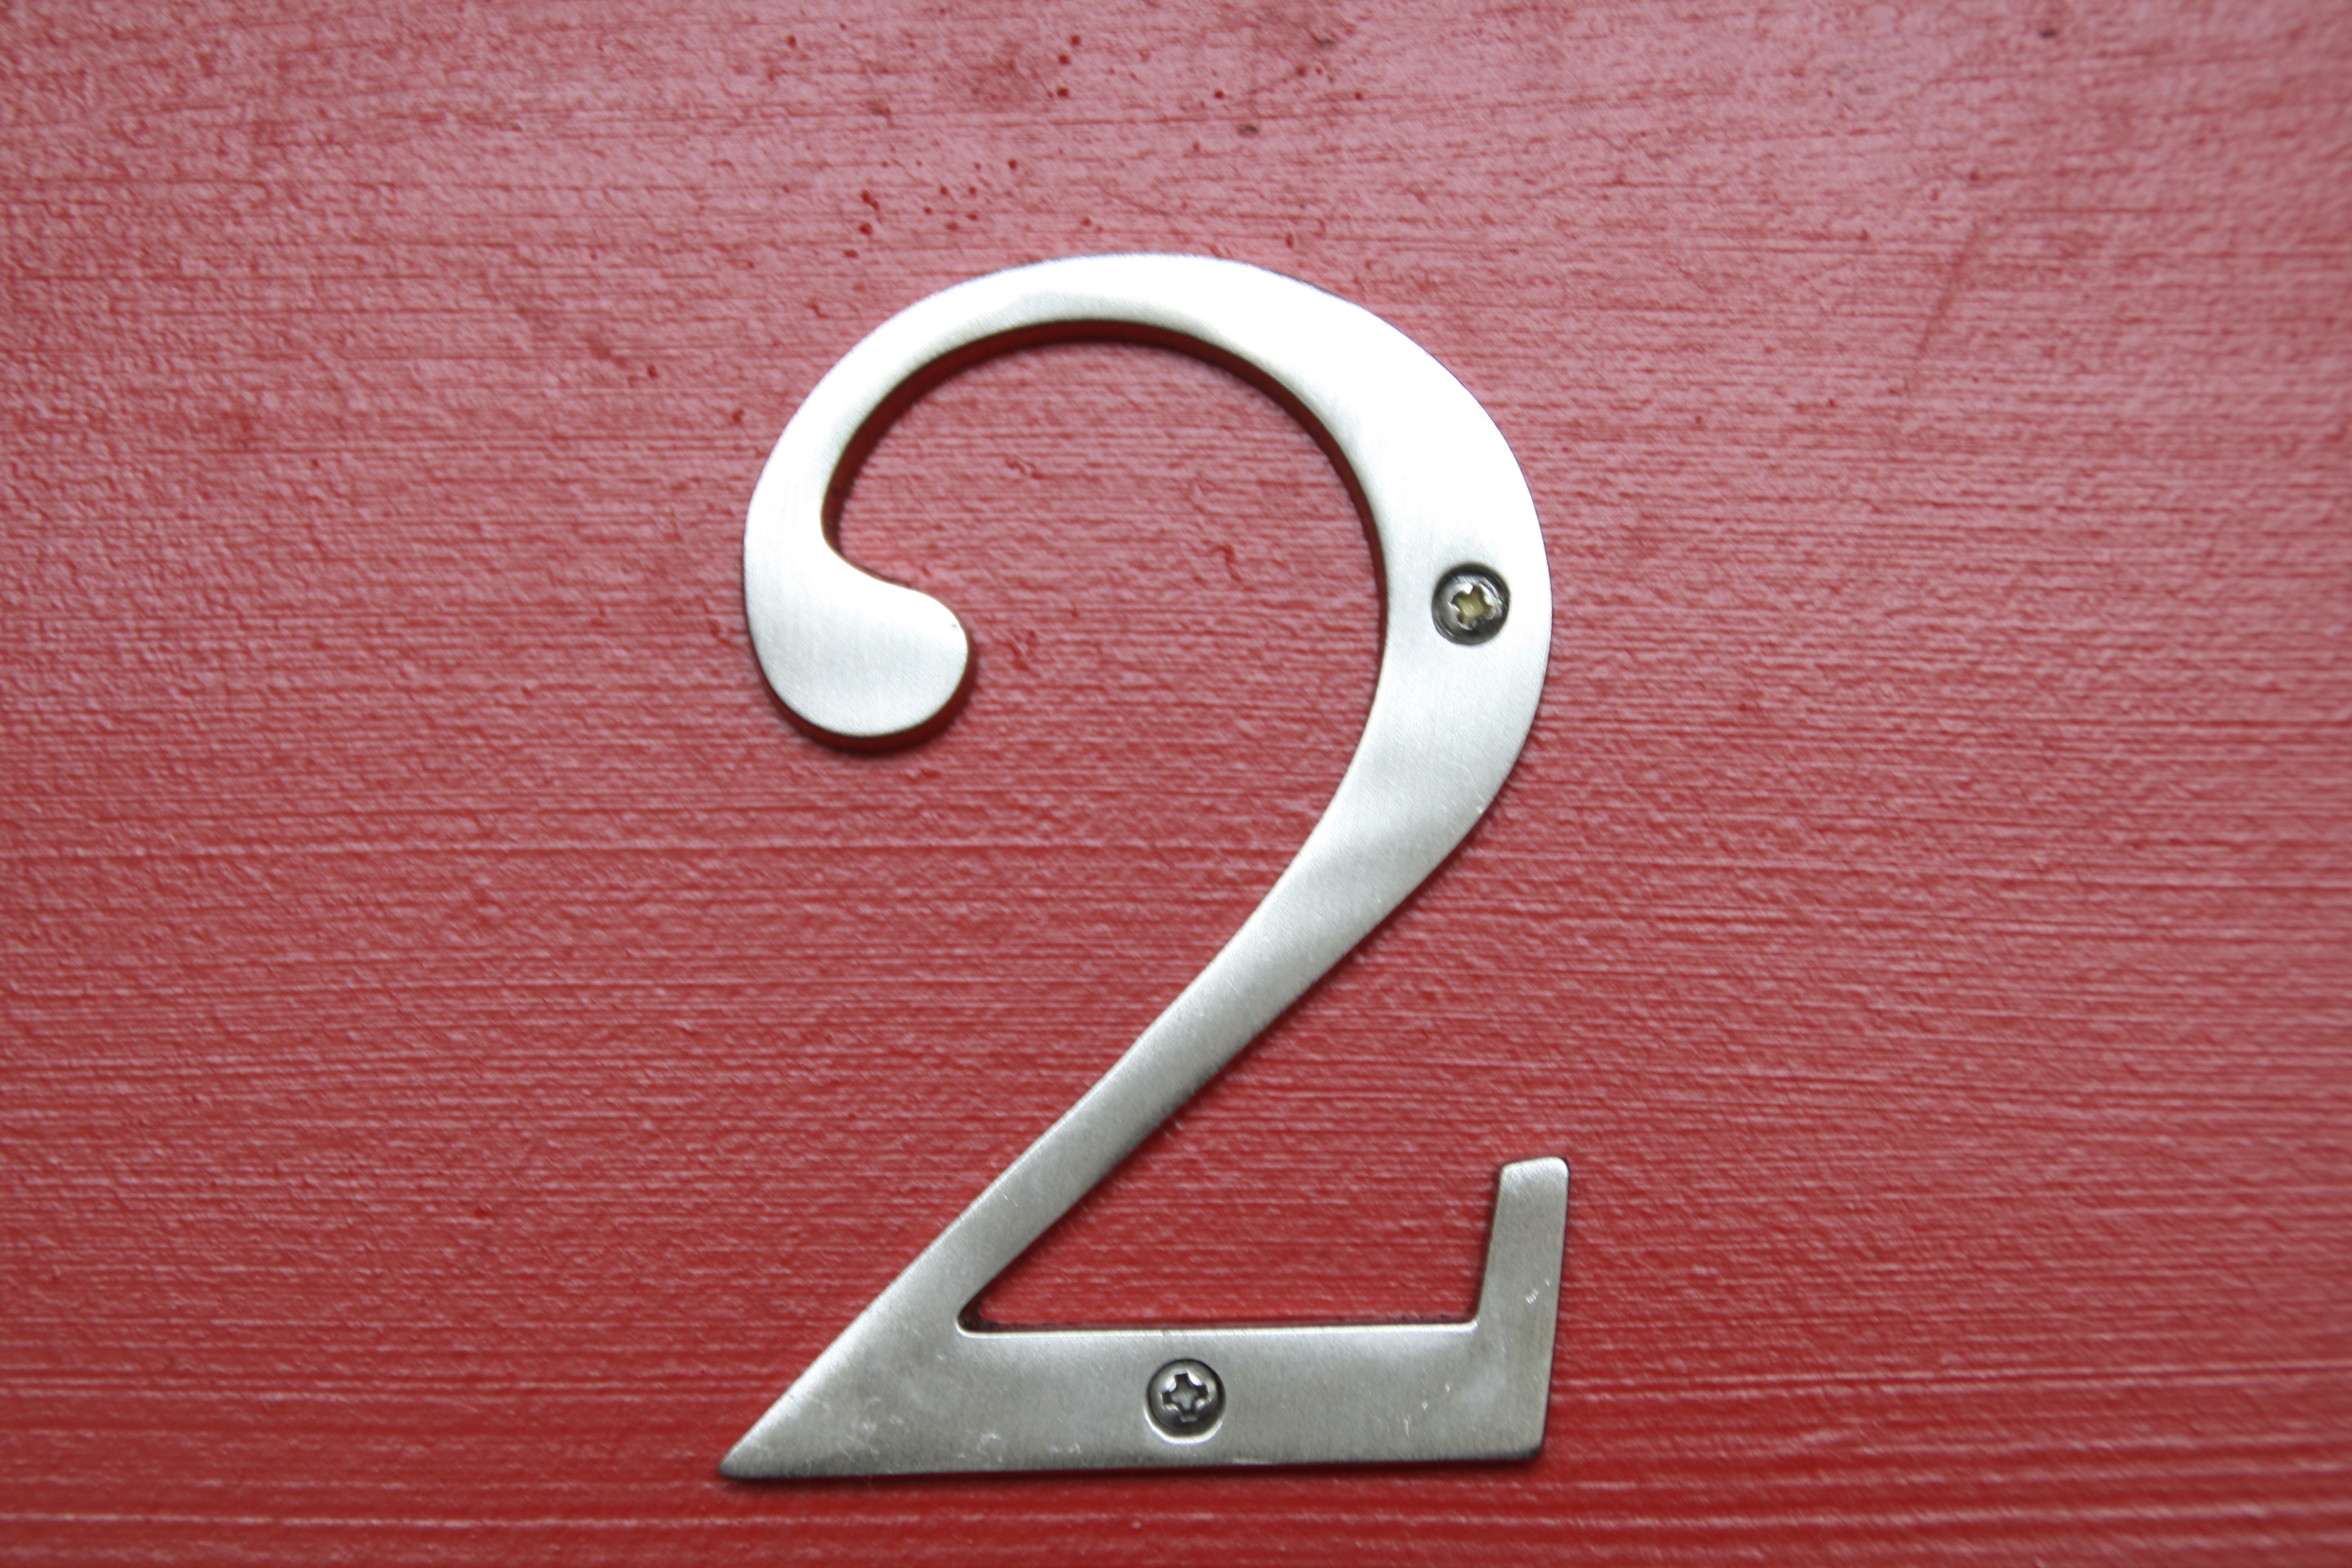
number, red, symbol, metal, two, door, golf club, font, silver, screwed, house numbering, number 2